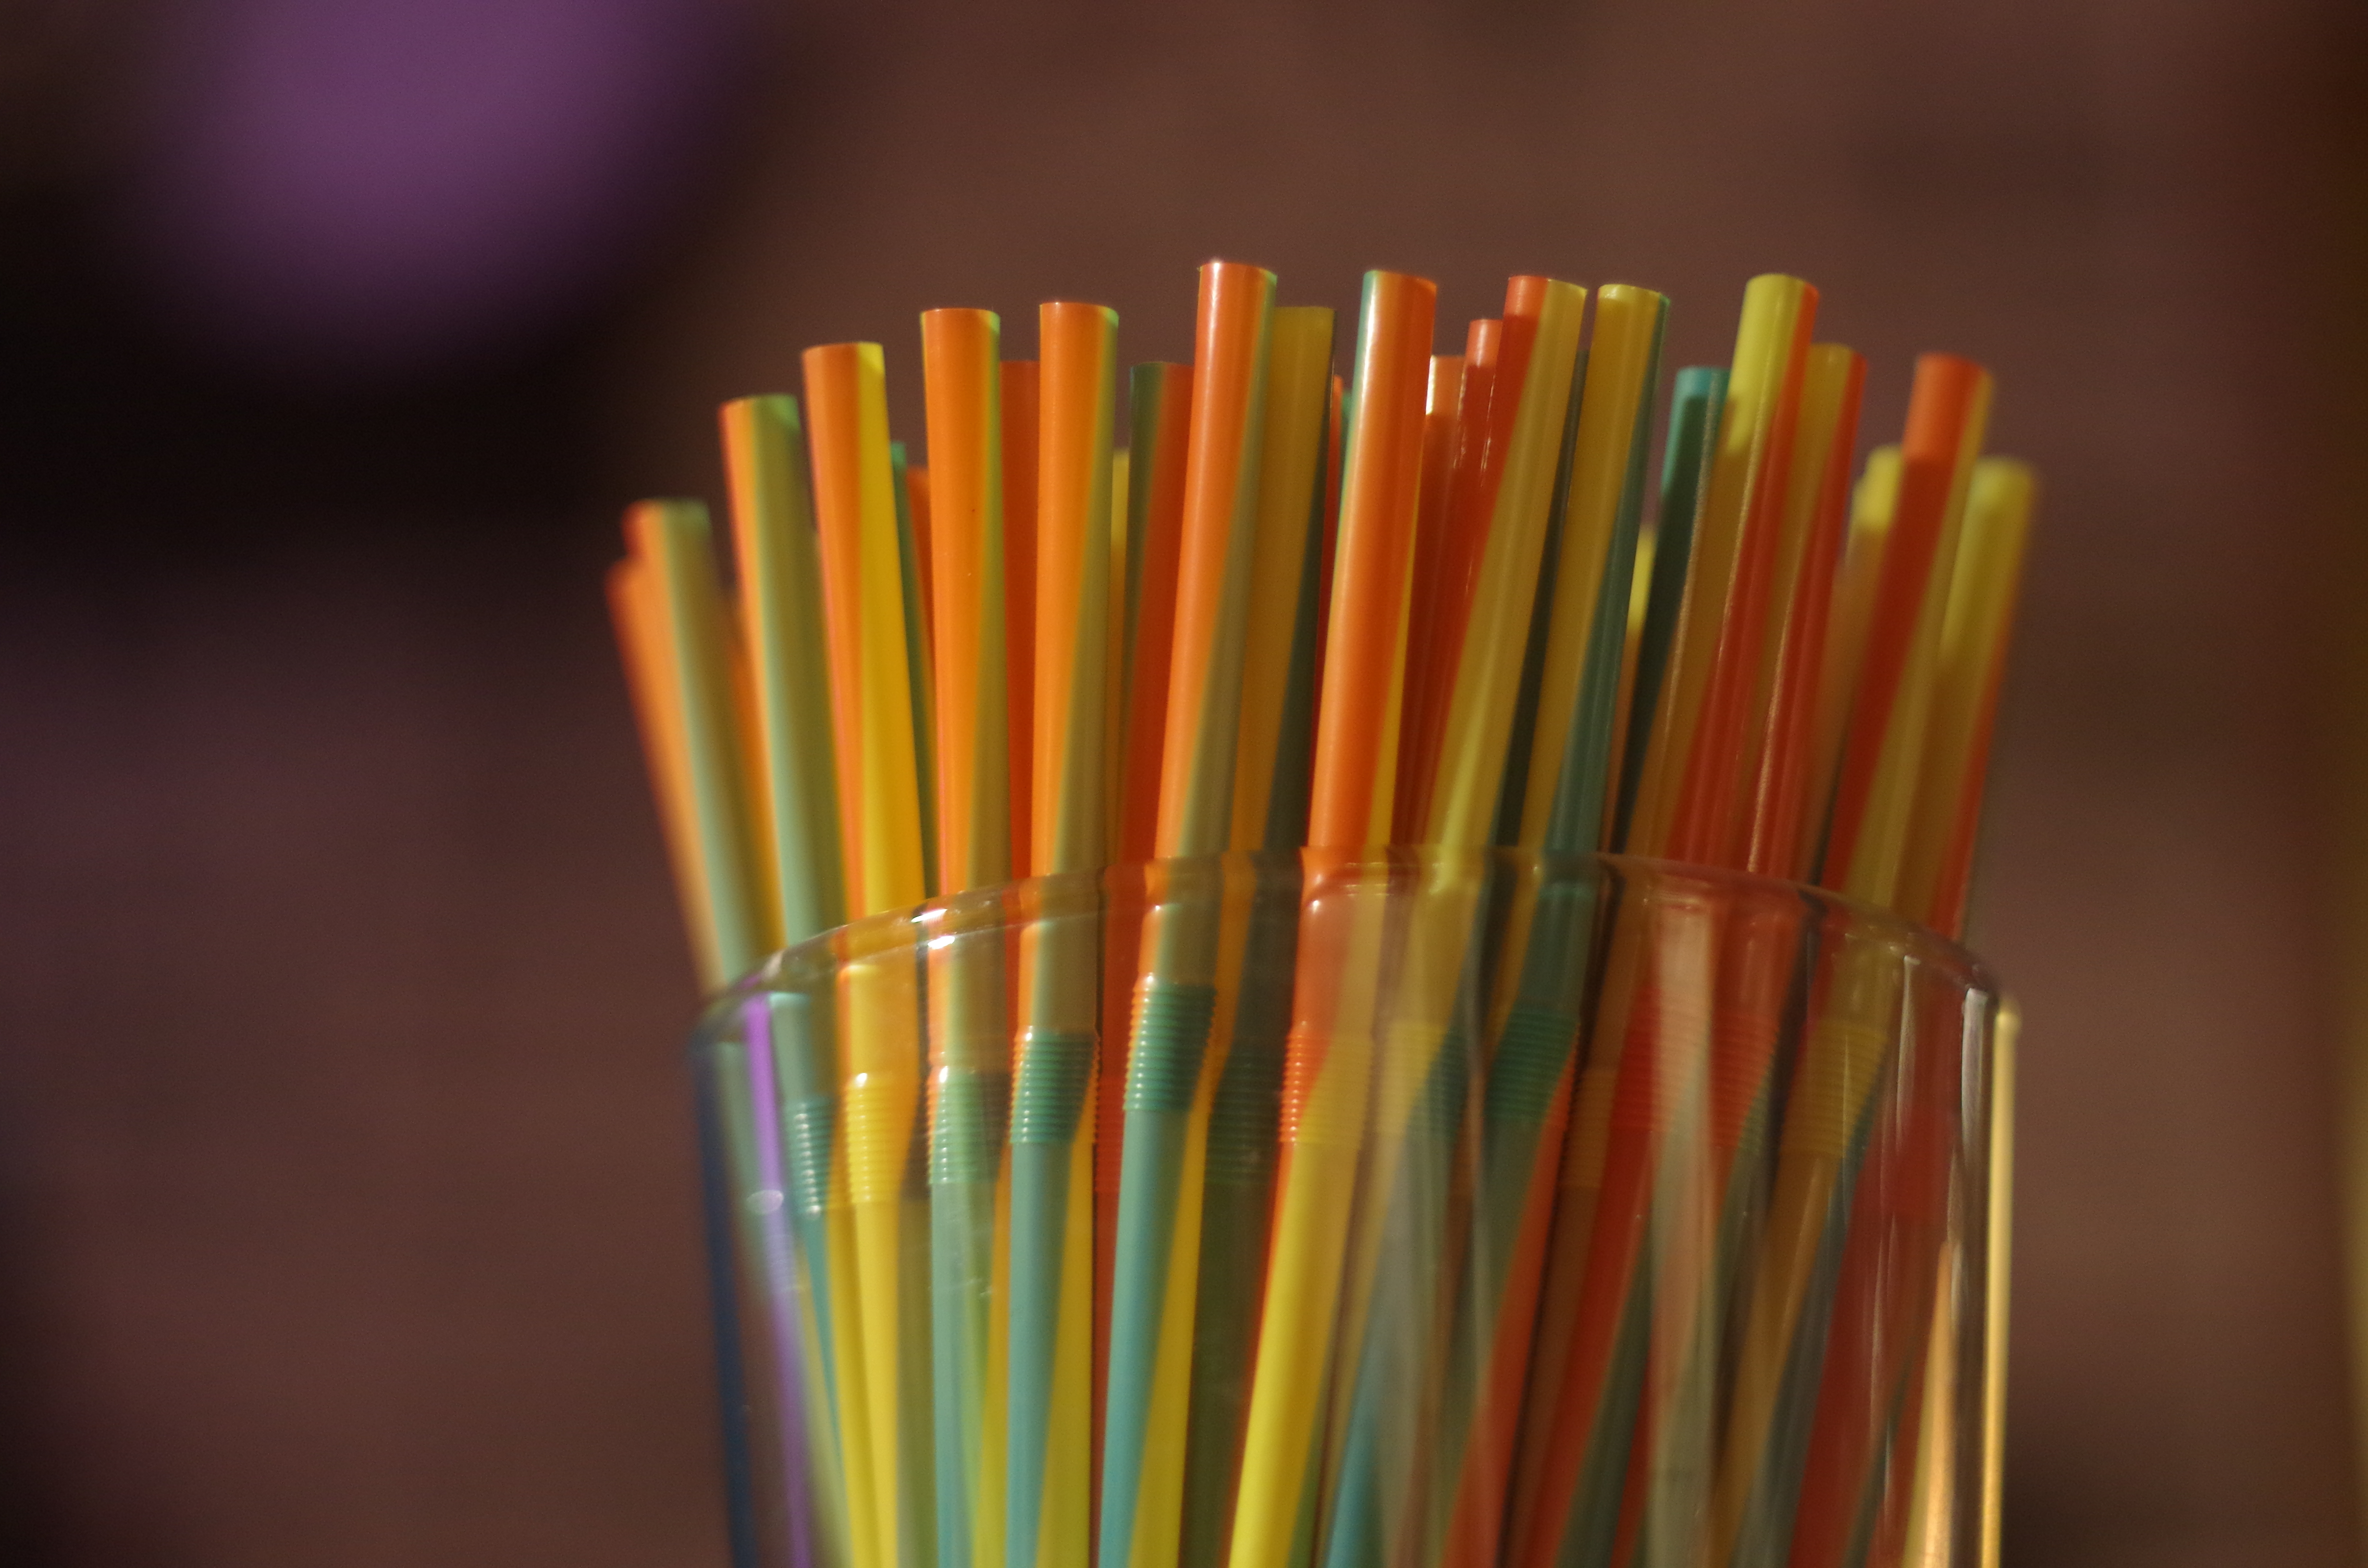
pencil, blur, glass, color, stack, yellow, close up, straws, colour, rainbow, creativity, bright, macro photography